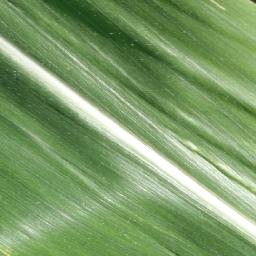
Label: Corn_(Maize)___Healthy